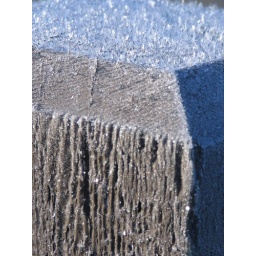
Park bollard across the street from our house covered in ice crystals.